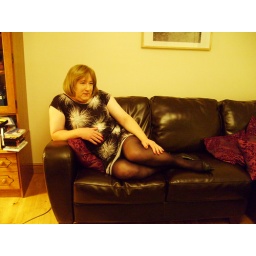
new dress my sofa 2 pic taken by a dear friend of mine